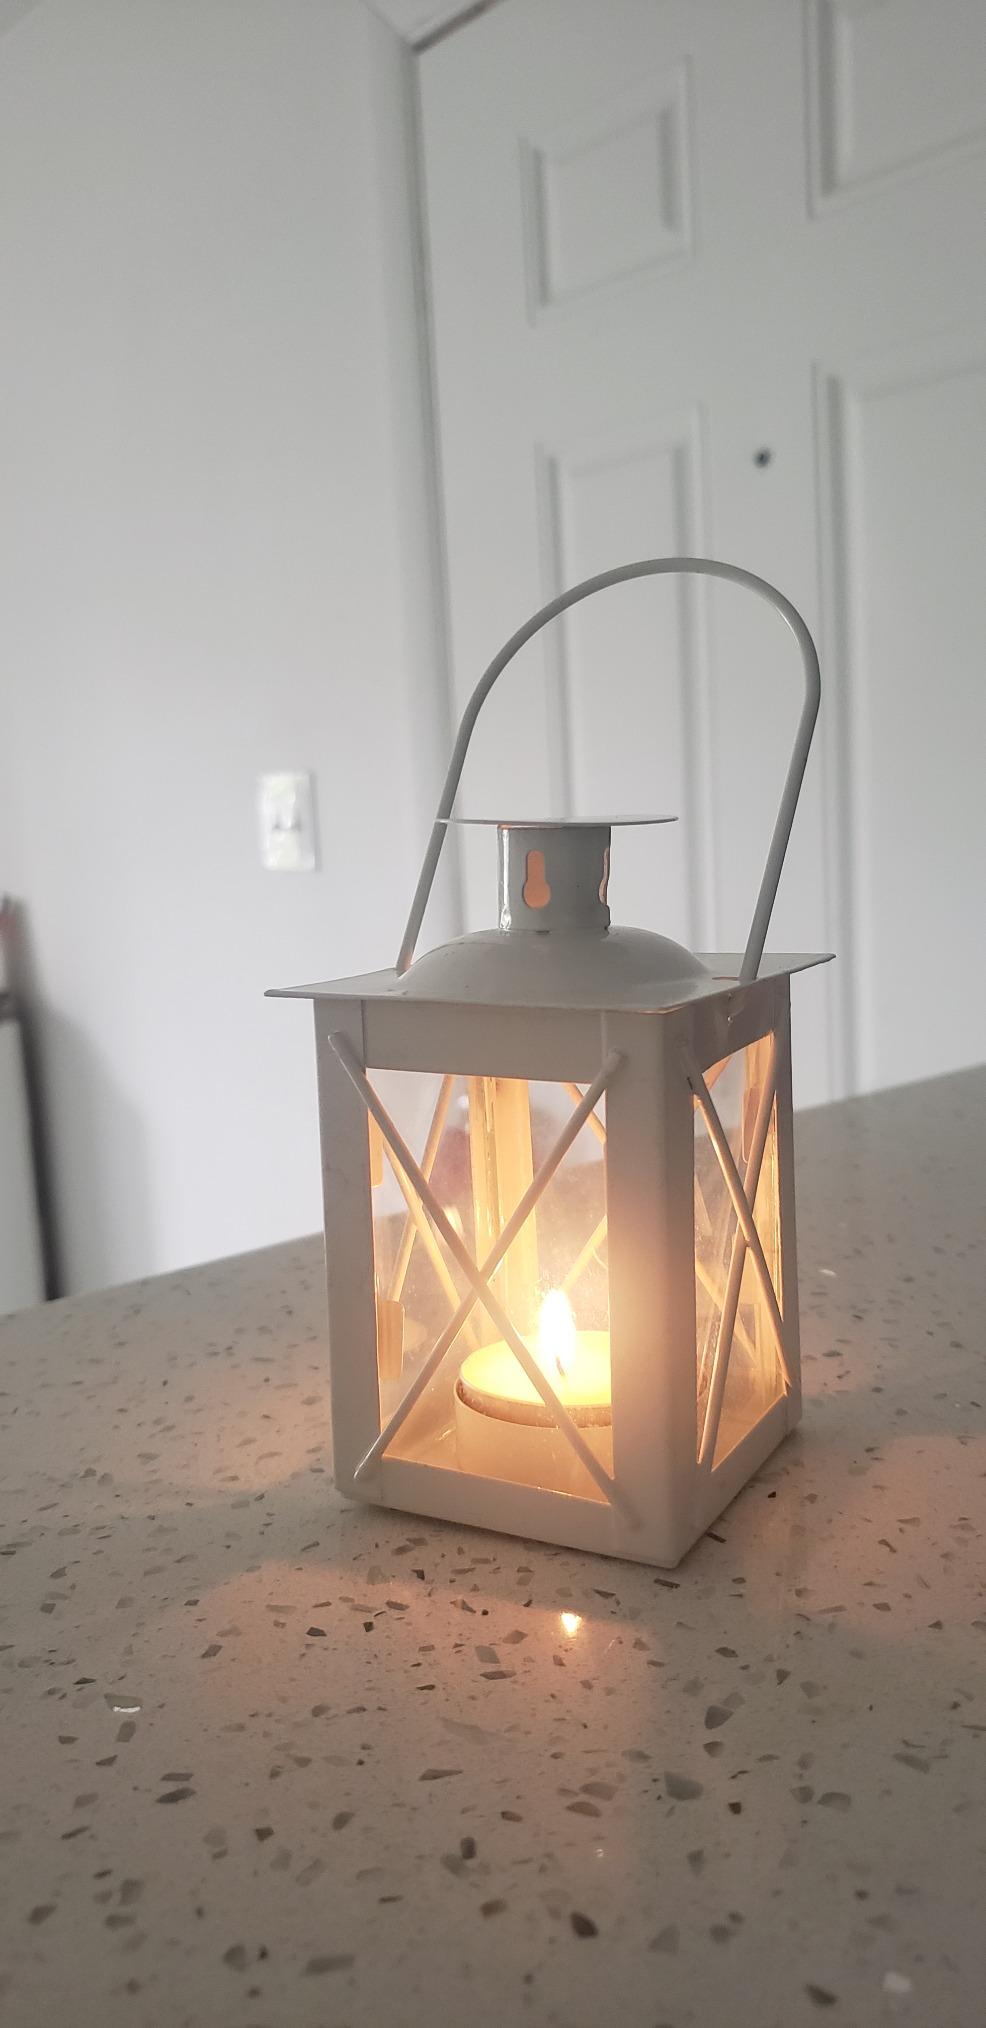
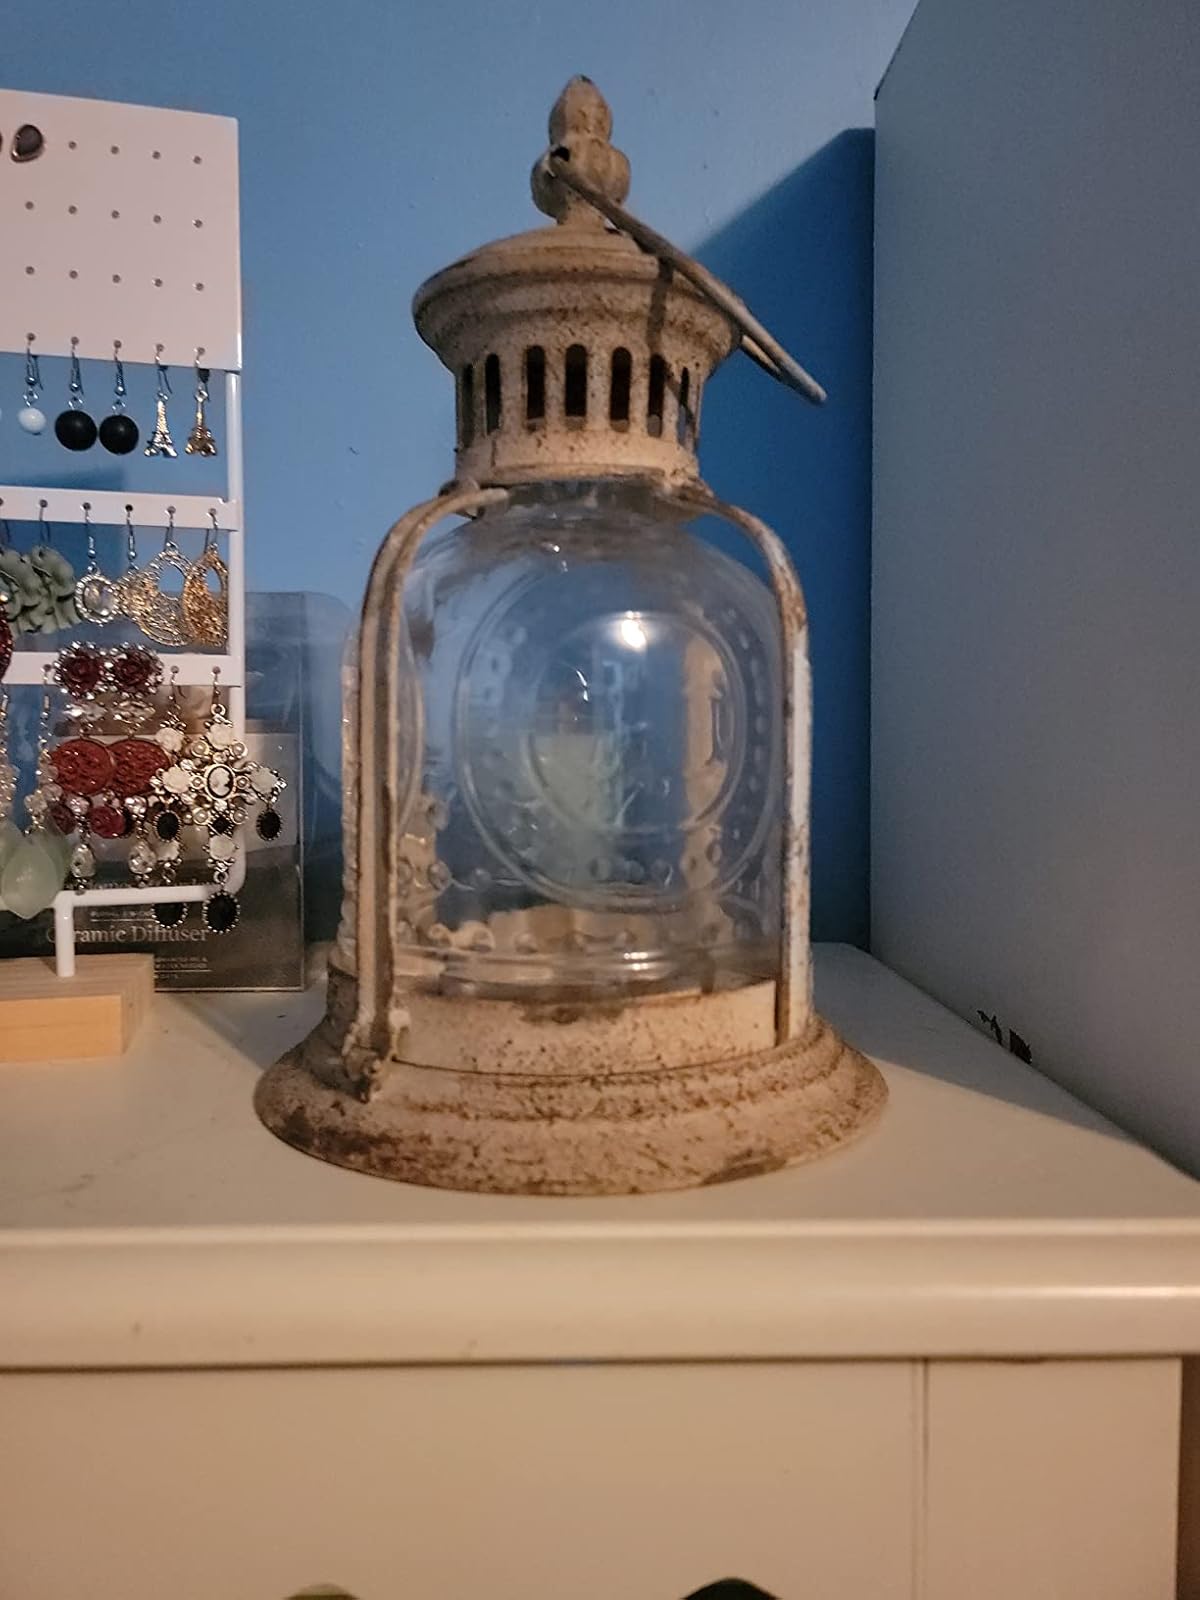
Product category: lantern
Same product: no